Tomas Ledin

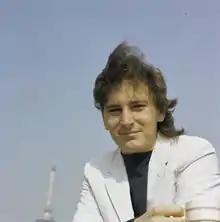
Tomas Ledin in 1980

He won the Swedish Melodifestivalen in 1980 and represented Sweden in the Eurovision Song Contest that year with "Just nu!". The song was a big hit in Scandinavia, and also in Greece and Portugal since Ledin recorded an English version, "Right Now!".